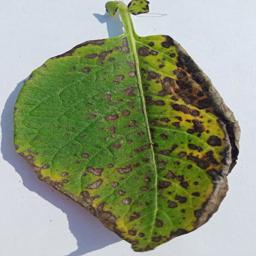
Etiqueta: Tizon_Temprano